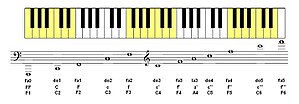
Klaviatur / Omfang
Betegnelser for de enkelte taster på et klaviatur (fransk/engelsk/tysk standard)
Klaviatur bruges som regel om de samlede taster på musikinstrumenter som klaverer, synthesizere, orgler og harmonikaer. Tasterne på et klaviatur kaldes tangenter eller taster. Det kan også bruges om skrivemaskiner eller computeres tastesæt, men da bruger man oftest ordet tastatur. På musikinstrumenter med flere rækker af klaviaturer kaldes disse for manualer – dette gælder især for orgel, hvor 3 el. 4 manualer ikke er ualmindelige, men også for cembalo, hvor 2 manualer er almindelige på større instrumenter.